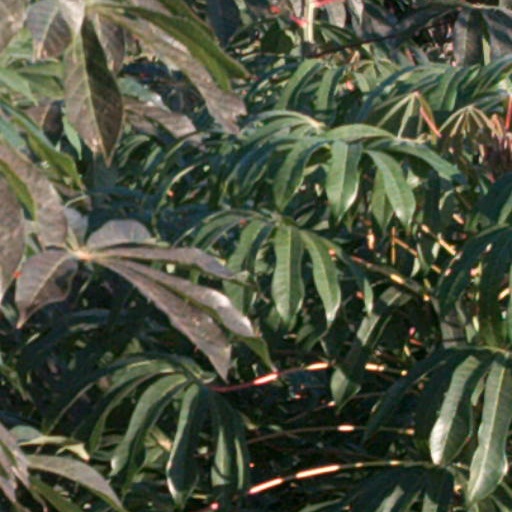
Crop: cassava